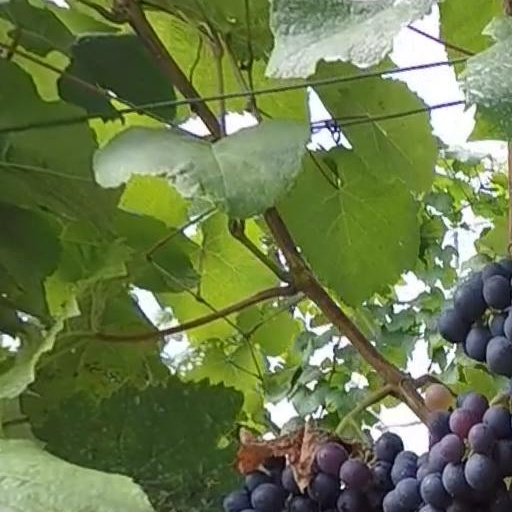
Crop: grape